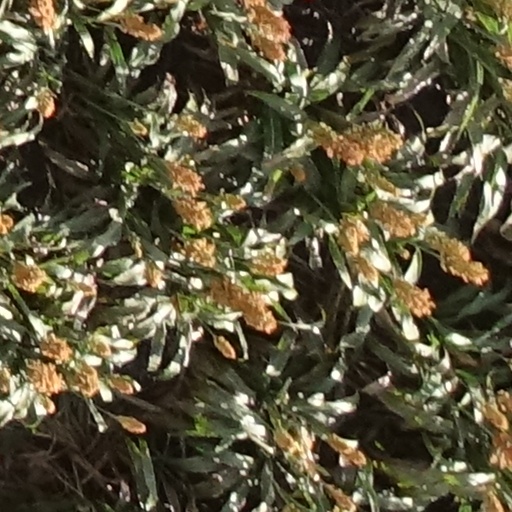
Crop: sorghum